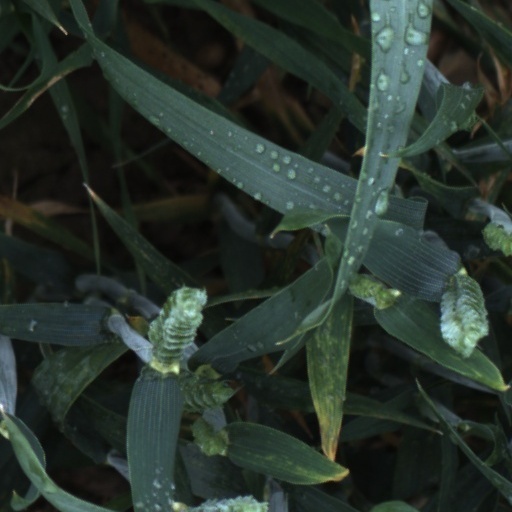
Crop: wheat